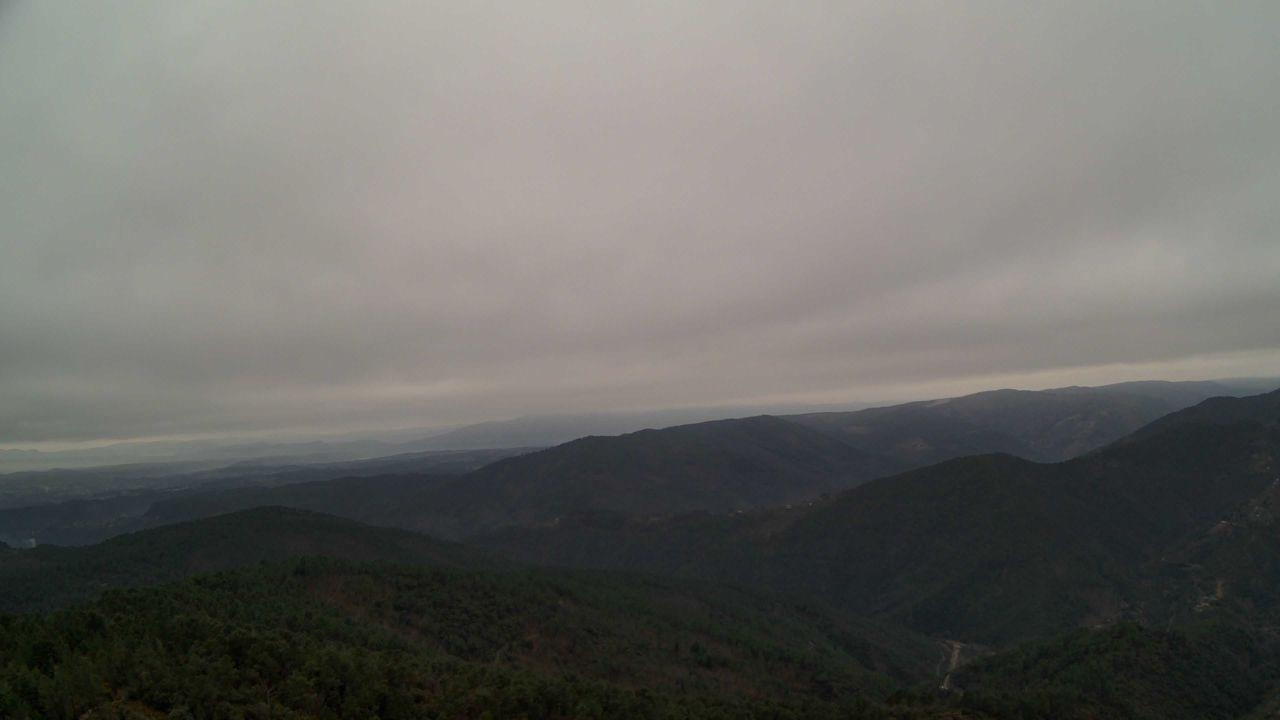
Fire: no
Smoke: yes